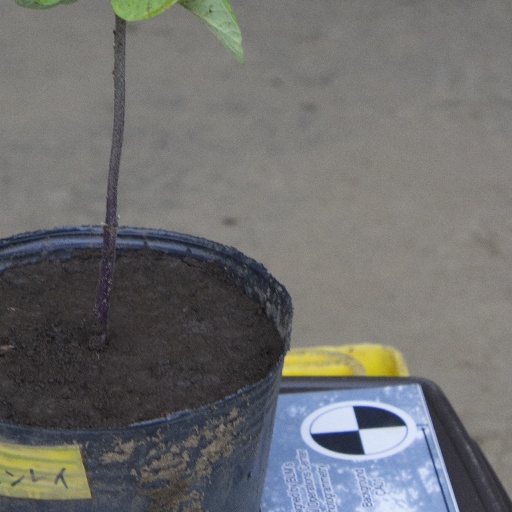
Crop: soybean